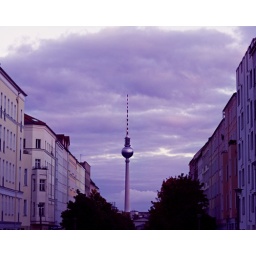
Clouds descending over the TV Tower as I rode home from work.